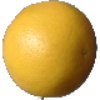
Label: white_grapefruit